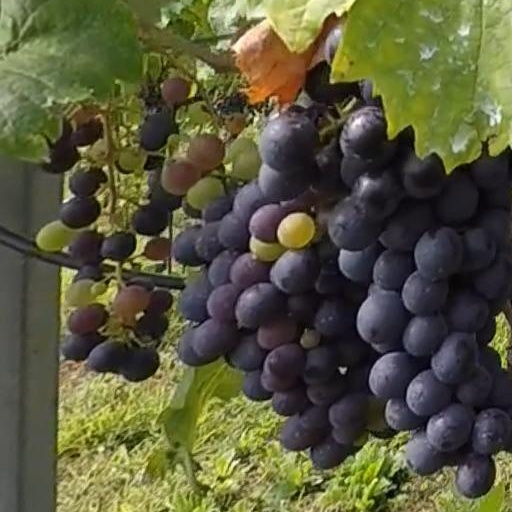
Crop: grape